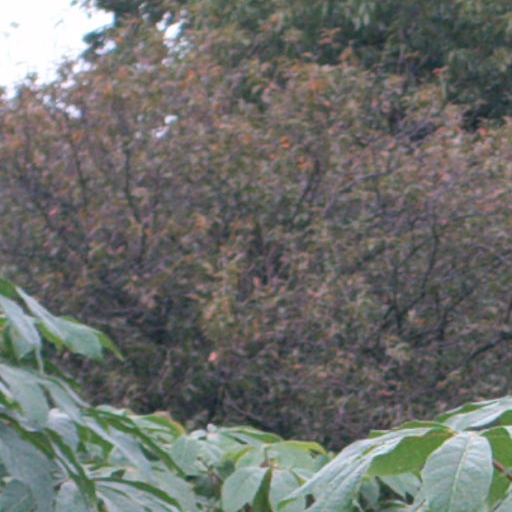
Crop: cassava